Manneville-la-Raoult

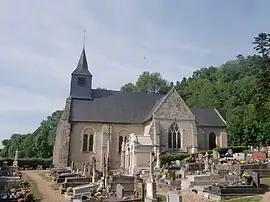
The church in Manneville-la-Raoult

Manneville-la-Raoult is a commune in the Eure department in Normandy in northern France.